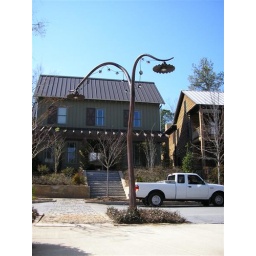
Here's a shot of a house and street light in the Selborne section of Serenbe. (Chattahoochee Hill Country, Fulton County, GA)